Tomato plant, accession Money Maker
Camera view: horizontal (90 deg, fisheye); turntable rotation: 150 degrees
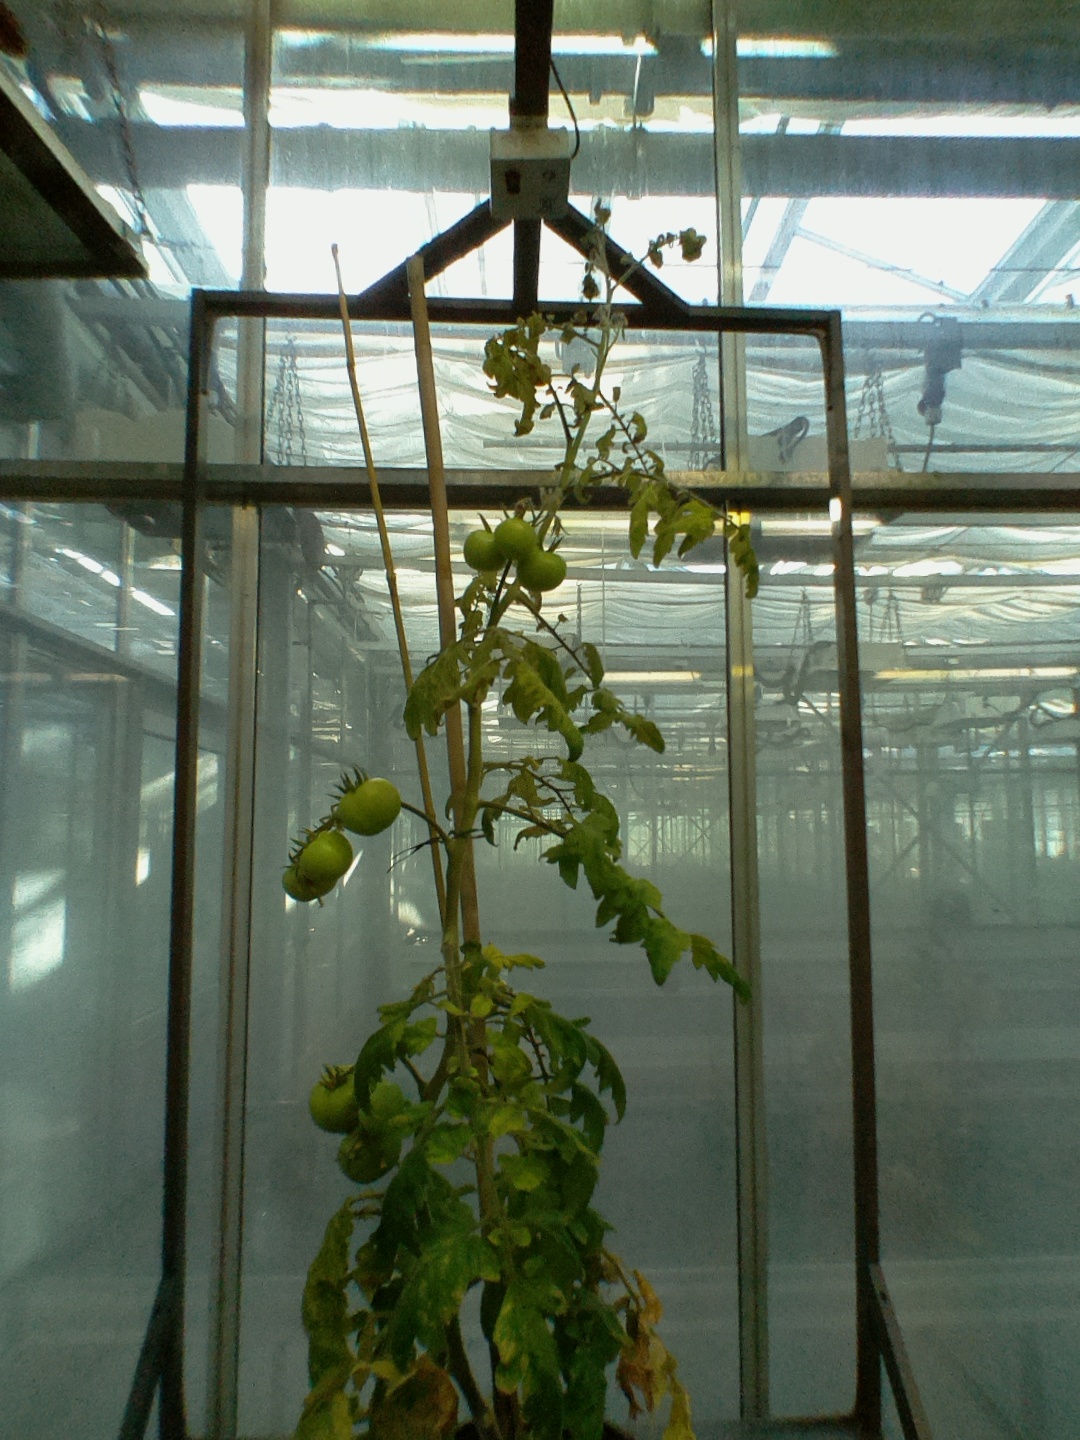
BBCH growth stage 79: 90% -100% of final fruit size